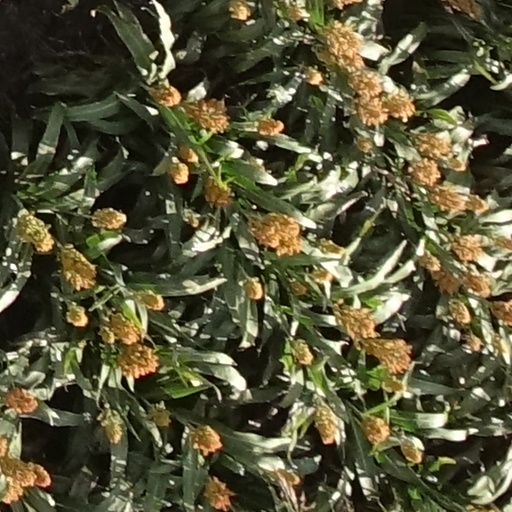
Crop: sorghum